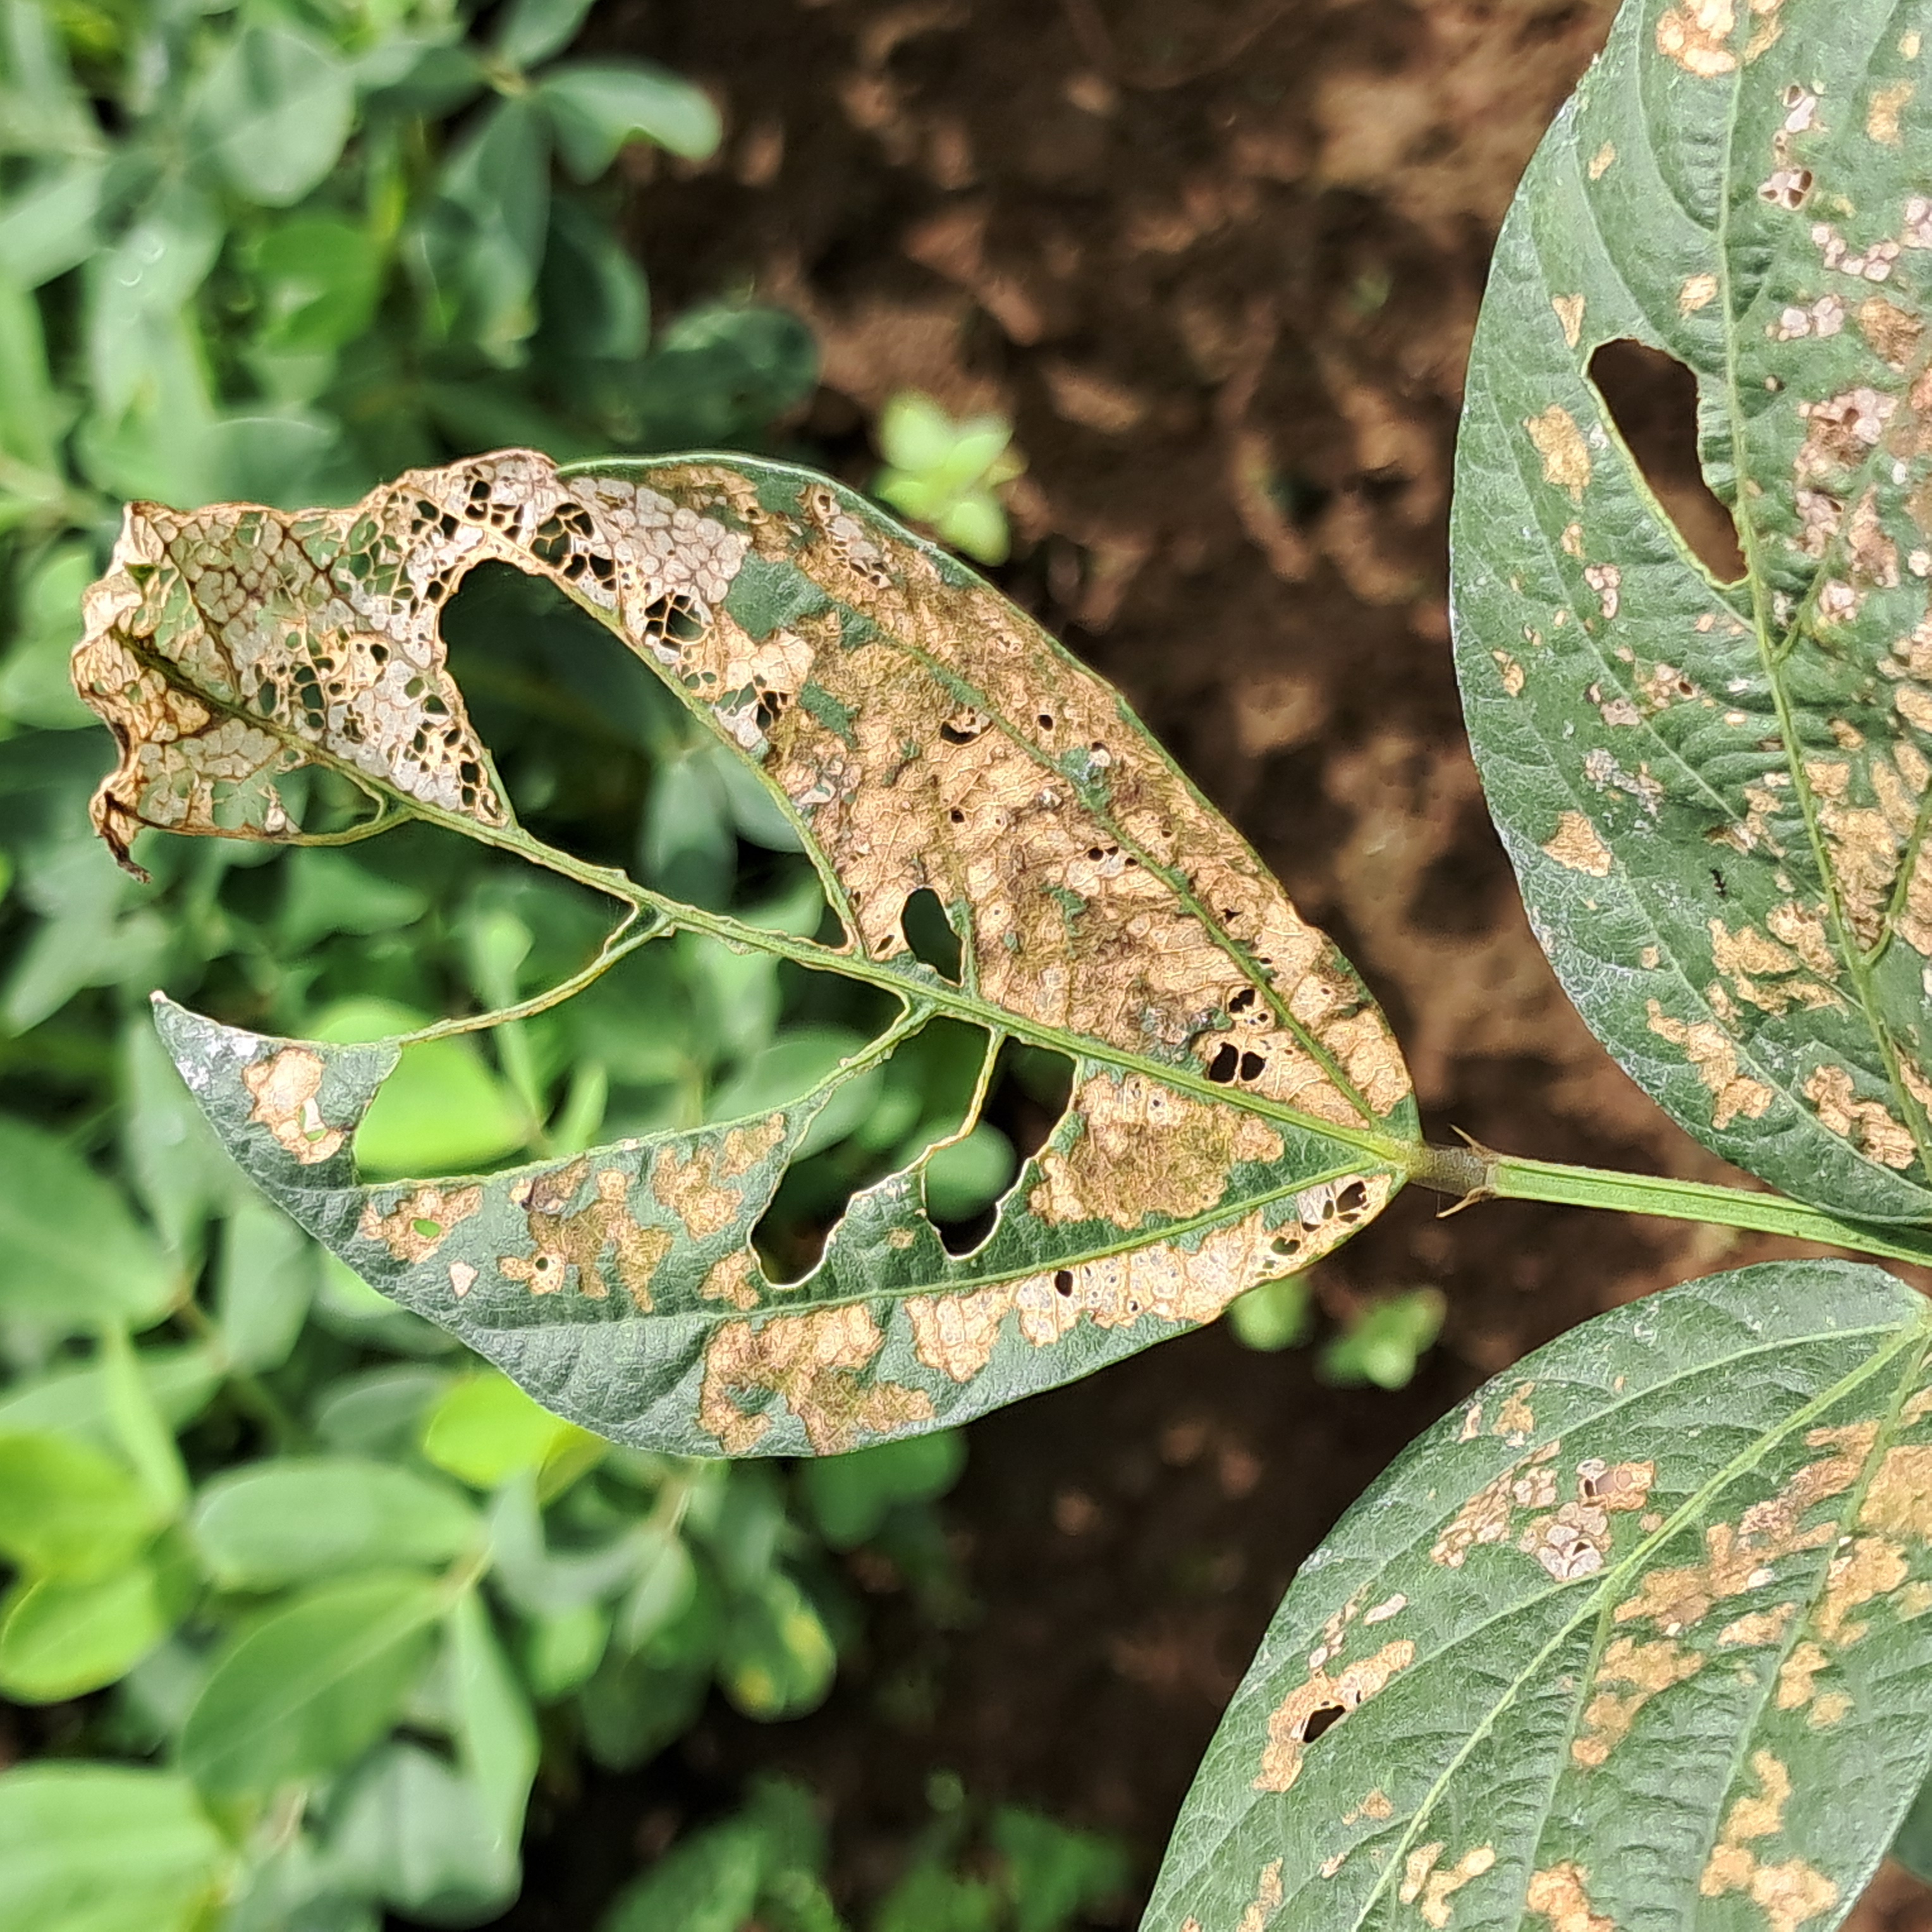
Label: Caterpillar_Semilooper_Pest